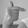
ASL letter: T